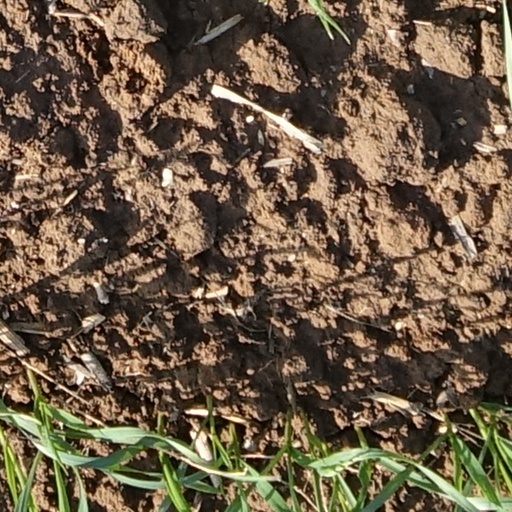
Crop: wheat